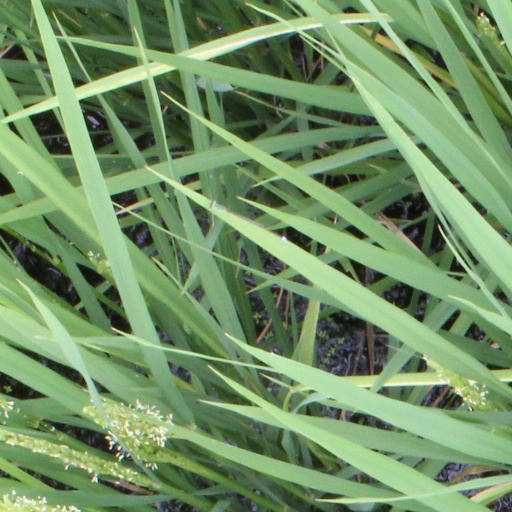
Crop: rice